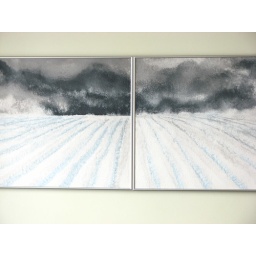
paper collage by claire van vliet